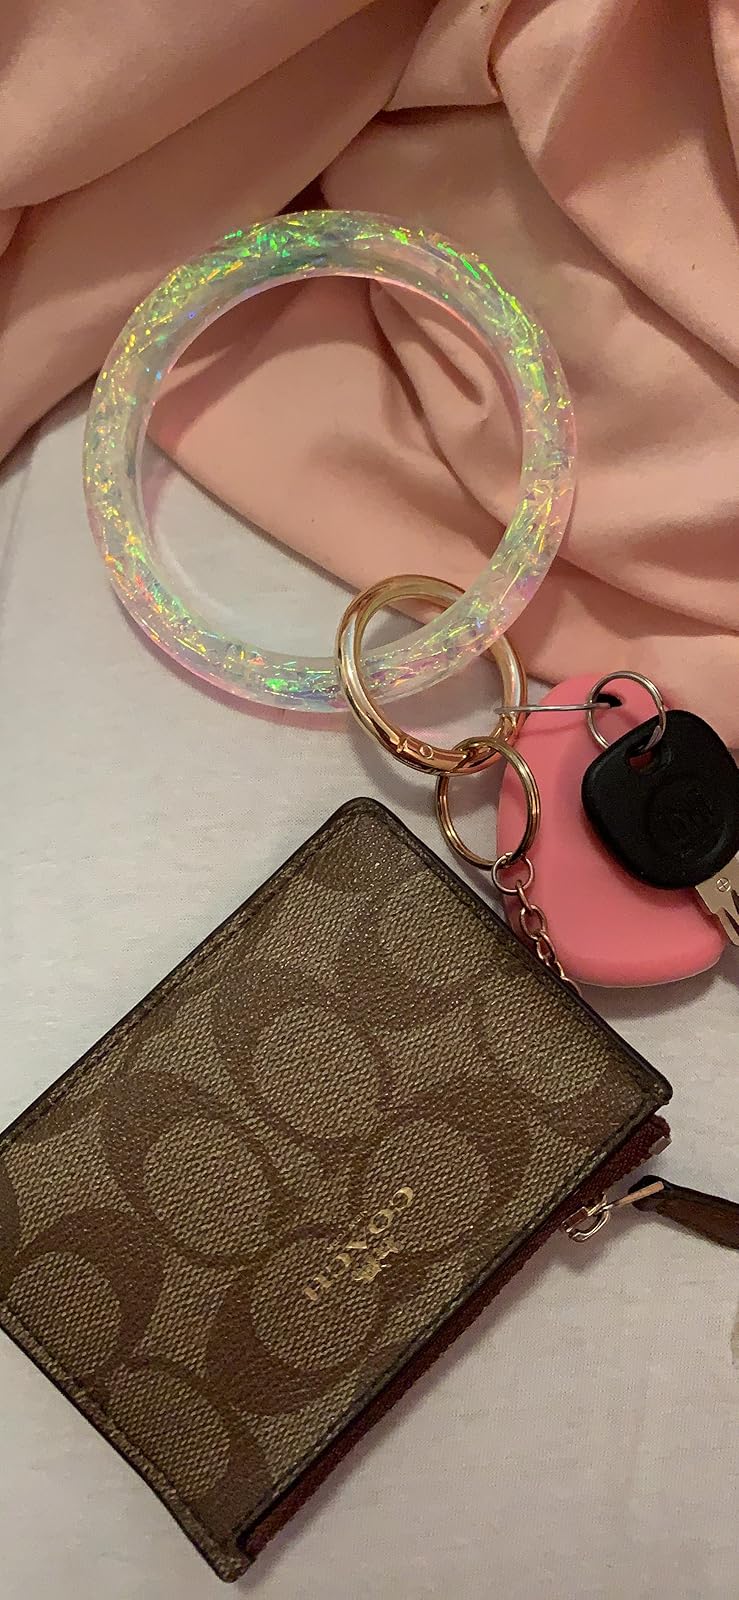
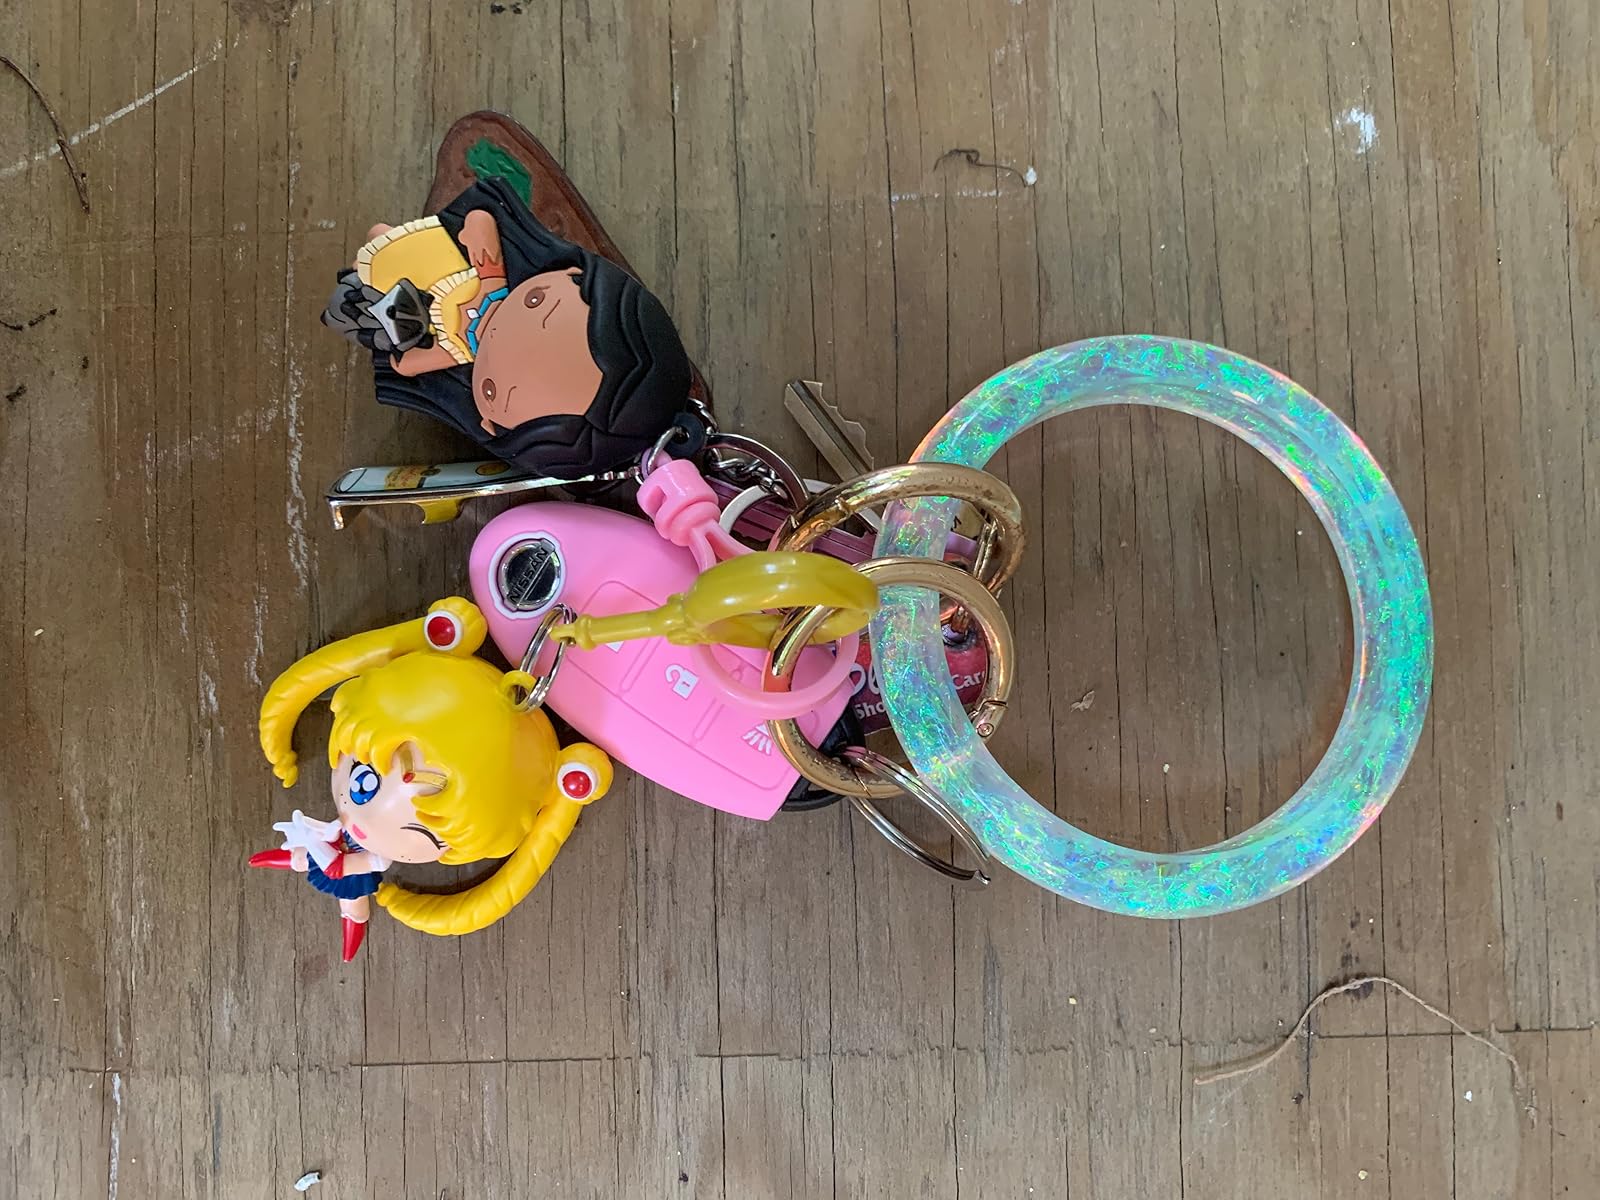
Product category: accessories_keychain
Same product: yes